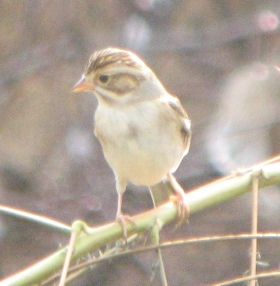
this little bird has a white breast and belly with light brown superciliaries and crown.
this is a white bird with a brown head and an orange beak.
a small bird with orange small beak, brown head, and pale yellow breast and belly.
a small bird with white breast and belly, small and pointed bill and small head compared to the body.
this brown and white bird has a tiny orange beak.
this bird has a white belly, with brown wings and crown, with a short bill.
this is a small white breasted bird with reddish brown strips on its head with a small pointed orange beak and legs .
this is a small bird, the crown is a dark brown, the beak is an orange color.
this bird has wings that are brown and has a white belly
this light brown bird has some darker brown markings on its crown and back.
Species: Clay Colored Sparrow